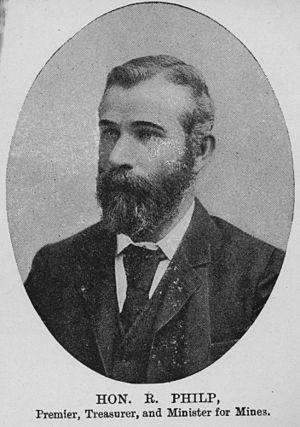
Sir Robert Philp était un homme d'affaires et un homme politique du Queensland en Australie qui a été le quinzième premier ministre du Queensland de décembre 1899 à septembre 1903 et à nouveau à partir de novembre 1907 à février 1908.